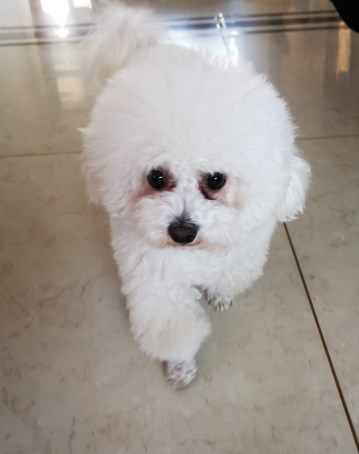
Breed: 3083-n000117-Bichon_Frise